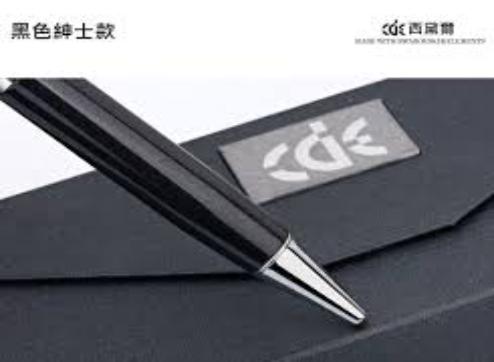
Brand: CDELALA
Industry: Clothes